Cement-mortar lined ductile iron pipe

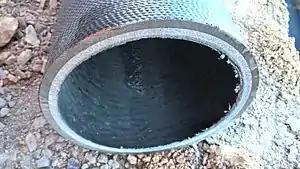
Section of DICL pipe (ductile iron concrete lined), commonly used for utility water mains, showing iron casing, concrete lining, and textured polymer protective coatings on the inner and outer surfaces.

Cement-mortar lined ductile iron pipe is a ductile iron pipe with cement lining on the inside surface, and is commonly used for water distribution.